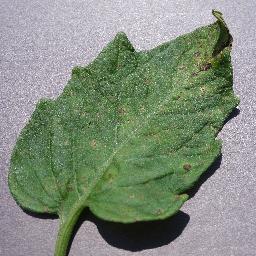
Label: Tomato___Septoria_leaf_spot